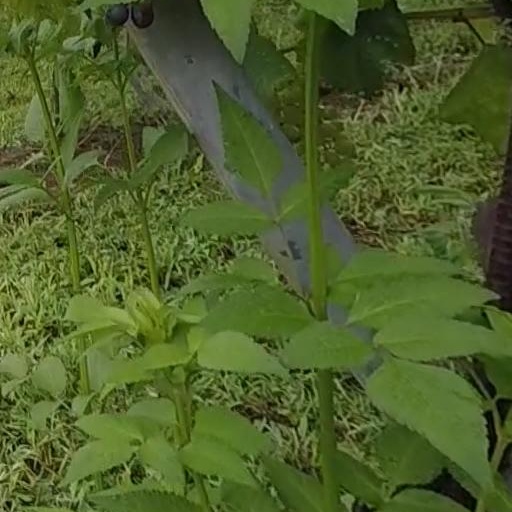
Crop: grape